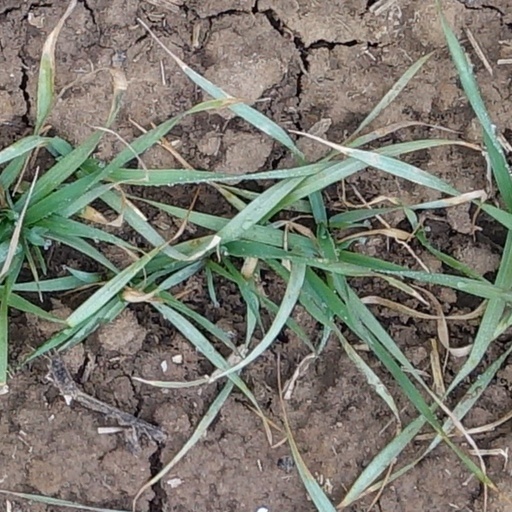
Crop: wheat